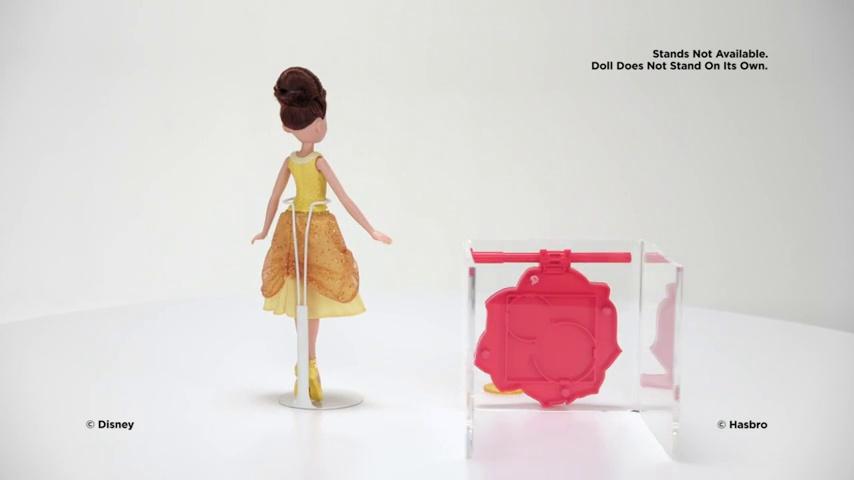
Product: Disney Princess Dancing Doodles Belle
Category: Toys & Games | Dolls & Accessories | Dolls
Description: Doll comes in her signature-color dress.
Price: $12.78
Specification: ProductDimensions:9x12.8x2.5inches|ItemWeight:6.4ounces|ShippingWeight:6.4ounces(Viewshippingratesandpolicies)|DomesticShipping:ItemcanbeshippedwithinU.S.|InternationalShipping:ThisitemcanbeshippedtoselectcountriesoutsideoftheU.S.LearnMore|ASIN:B01JOBDR28|Itemmodelnumber:B9151|Manufacturerrecommendedage:5yearsandup